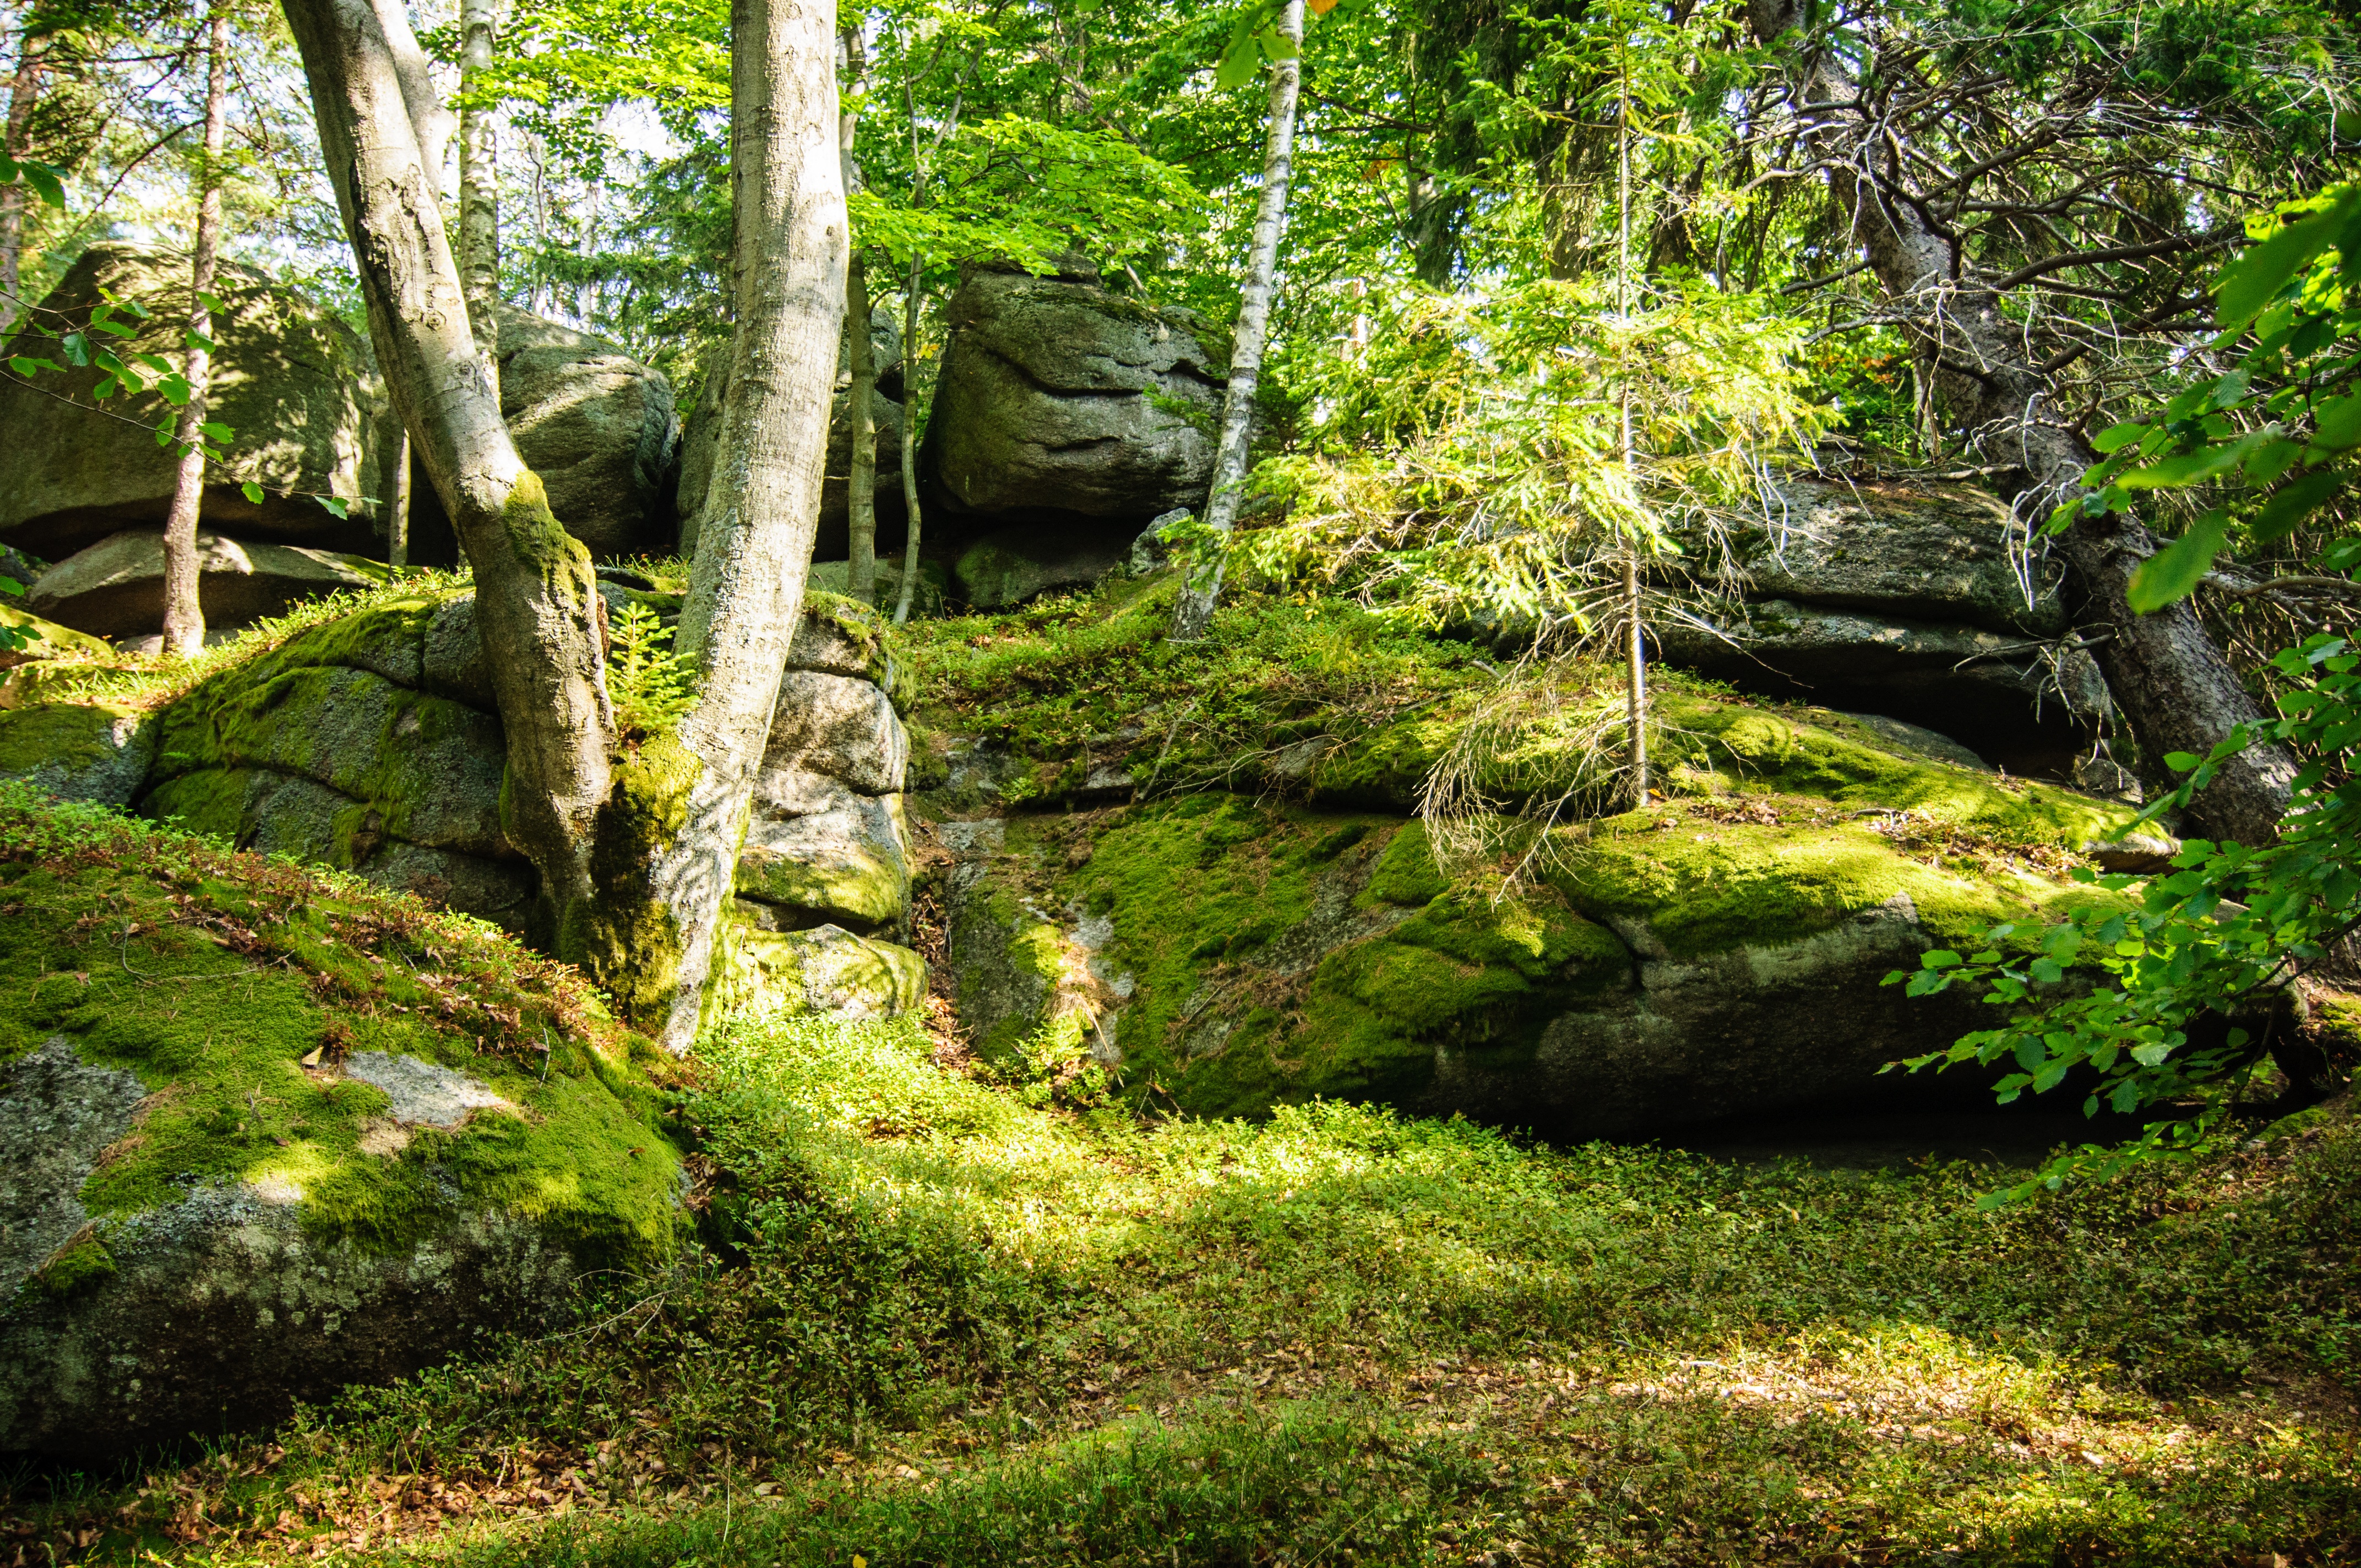
landscape, tree, nature, forest, rock, wilderness, plant, leaf, flower, moss, foliage, stream, green, jungle, scenery, botany, rest, tourism, flora, vegetation, rainforest, poland, wallpaper, woodland, habitat, water feature, old growth forest, natural environment, woody plant